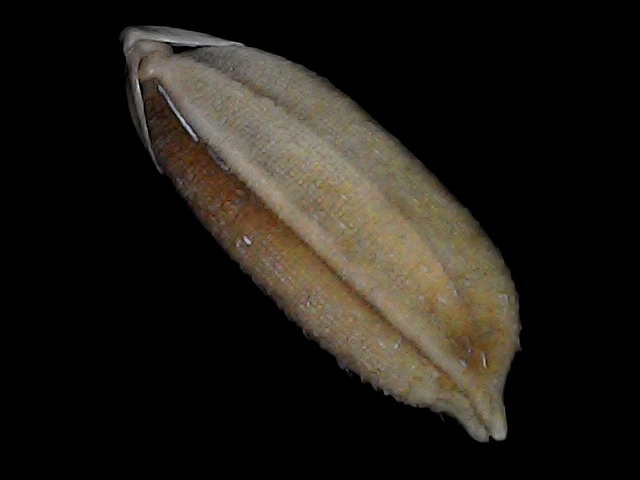
Rice variety: Br22